Germanic heroic legend

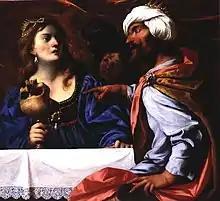
Rosamund forced to drink from the skull of her father by Alboin, after a legend recorded by Paul the Deacon. Painted c. 1650-1660 by Pietro della Vecchia.

German manuscripts of heroic epics were generally not illuminated until the 15th century, when a small number of illuminated manuscripts begin to appear. The manuscripts all vary widely in their iconography, showing that there was no tradition of depicting heroic events. The first illuminated manuscript of the "Nibelungenlied" is manuscript "b", also known as the (c. 1436–1442, in Augsburg), which contains a cycle of 14 illuminations on the events of the poem. A number of manuscripts include an illumination at the beginning of each epic, usually illustrating an important event from the poem such as Siegfried's murder or Ortnit's fight with a dragon. Other manuscripts include cycles of illustrations, such as one of the "Rosengarten zu Worms" and another of "Virginal". Notable is a manuscript of the Dietrich epic "Sigenot" which was produced c. 1470 for Margaret of Savoy, containing 20 miniatures of very high quality. Printed editions of the poems frequently contained woodcuts.